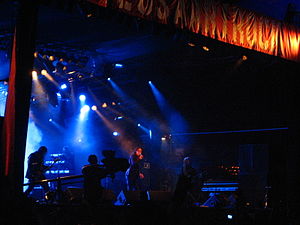
HIM
HIM live i Ilosaari i 2007.
HIM var et goth rock metal-band fra Finland stiftet i 1991.